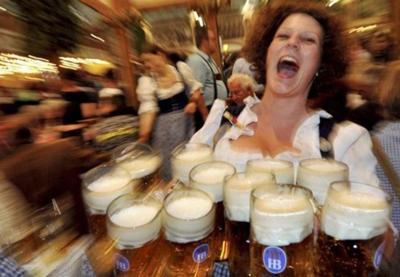
回答: 昨日一緒に入った同期のバイトが実力の差を見せつけてくる